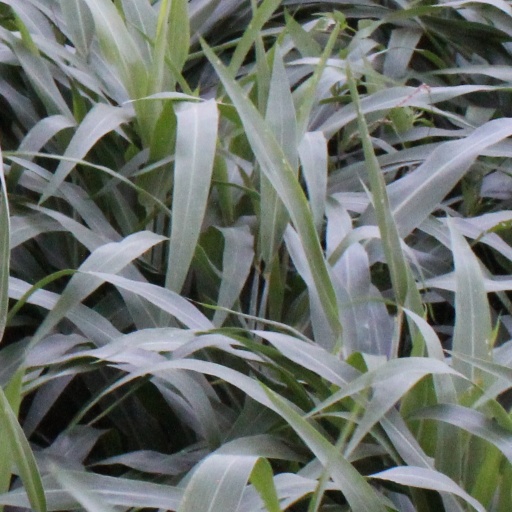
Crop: sorghum